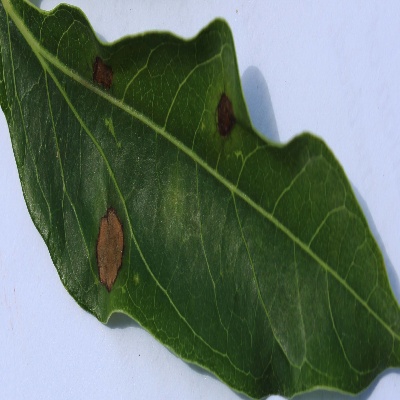
Crop: Cassava
Condition: bacterial blight